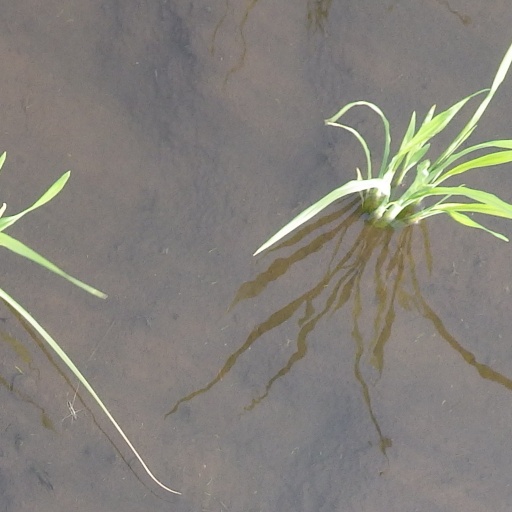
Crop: rice